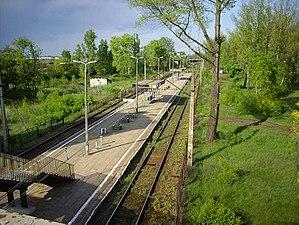
Małaszewicze est un village polonais de la gmina de Terespol dans le powiat de Biała Podlaska de la voïvodie de Lublin dans l'est de la Pologne, à la frontière avec la Biélorussie.